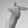
ASL letter: T